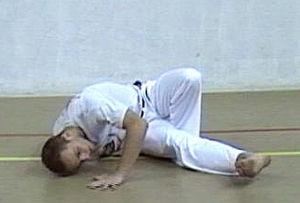
La Negativa da Regional, également appelée Negativa de Bimba, est une position défensive de la capoeira créée par Mestre Bimba qui consiste à s'appuyer sur les deux mains de côté par rapport au sol, un pied à plat et l'autre jambe tendue en avant.
La Negativa derrubando, est une technique défensive de capoeira créée par Mestre Bimba qui consiste à se laisser tomber sous le coup de pied de l'adversaire pour frapper sa jambe d'appui avec la plante du pied. La position est la même que la negativa da regional, mais l'intention est différente.